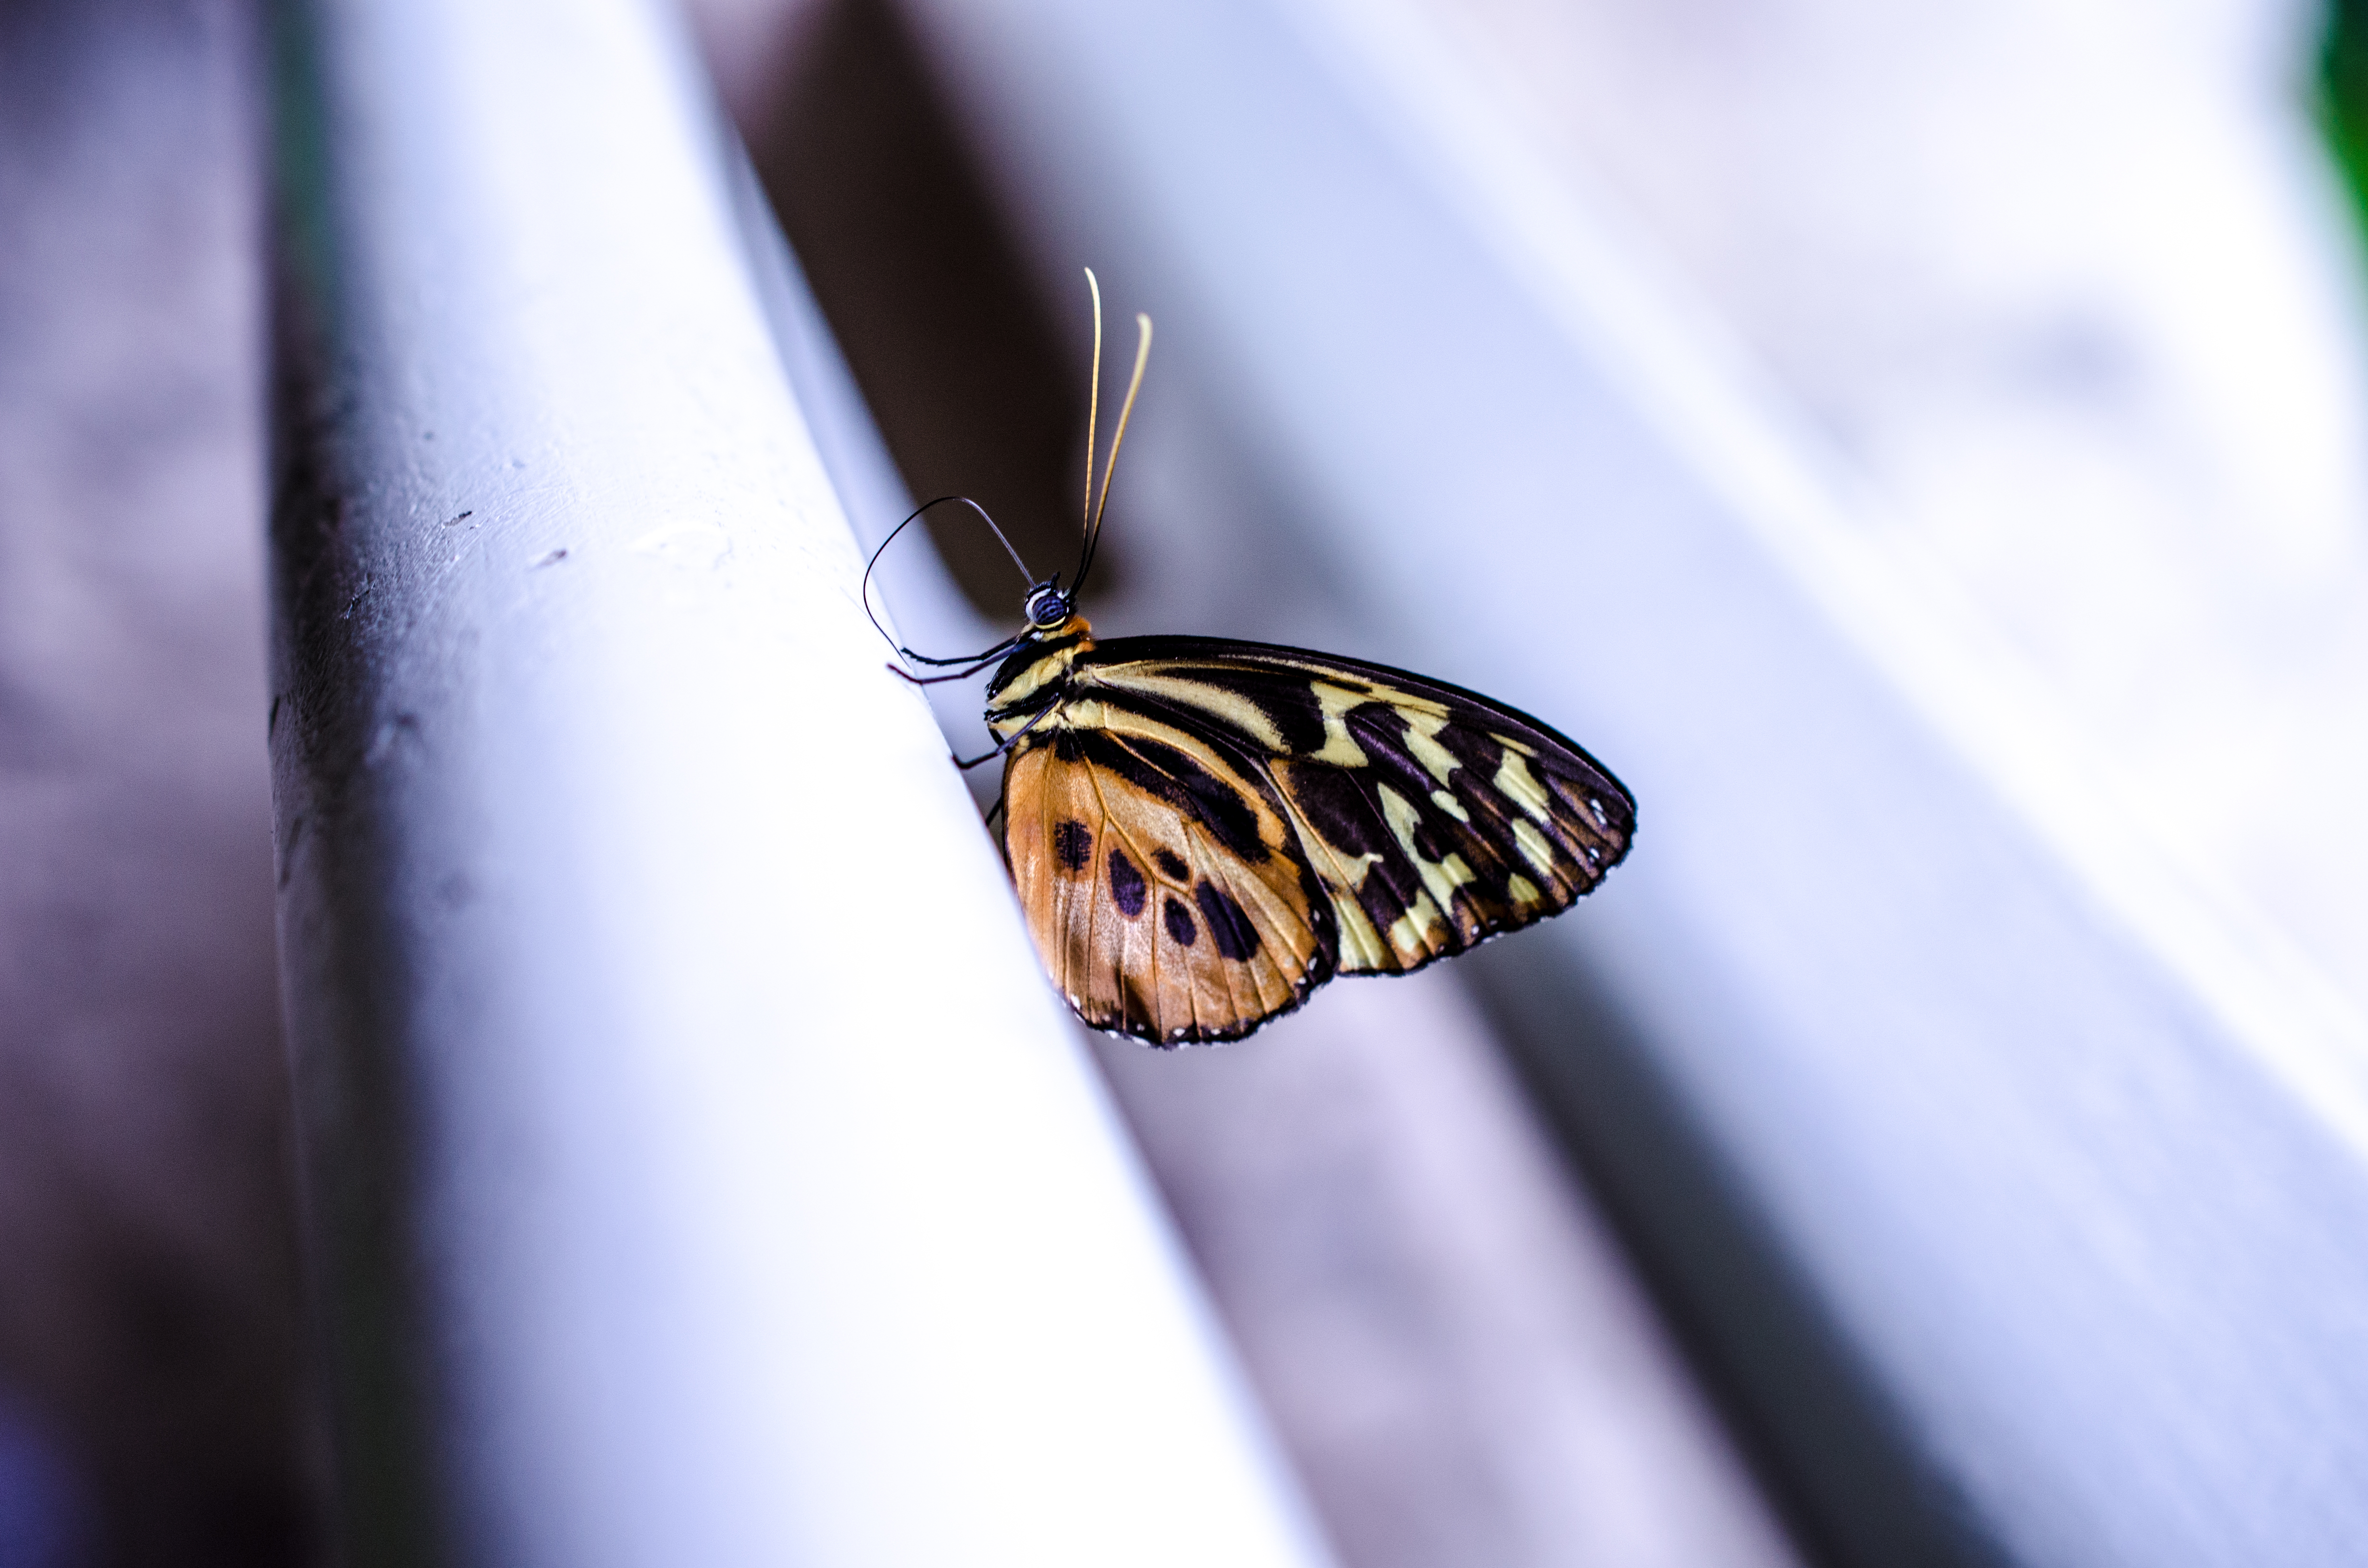
nature, wing, bokeh, white, photography, leaf, photo, color, insect, macro, blue, micro, nikon, butterfly, black, fauna, invertebrate, close up, photos, art, unitedstates, raw, texas, magenta, butterflies, leadinglines, nikond7000, colorphotography, houston, macro photography, arthropod, pollinator, moths and butterflies